Kantō kubō

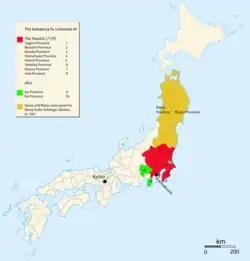
The at the time of its maximum expansion

In the first weeks of 1336, two years after the fall of Kamakura, the first of the Ashikaga shoguns Ashikaga Takauji left the city for Kyoto in pursuit of Nitta Yoshisada. He left behind his 4-year-old son Yoshiakira as his representative in the trust of three guardians: Hosokawa Kiyouji, Uesugi Noriaki, and Shiba Ienaga. Because the three were related to him through blood or marriage, he believed they would keep Kantō loyal to him. This action formally divided the country in two, giving the east and the west separate administrations with similar rights to power. Not only did both had Ashikaga rulers, but Kamakura, which until very recently had been the seat of a shogunate, was still capital of the Kantō, and independentist feelings were strong among Kamakura samurai.